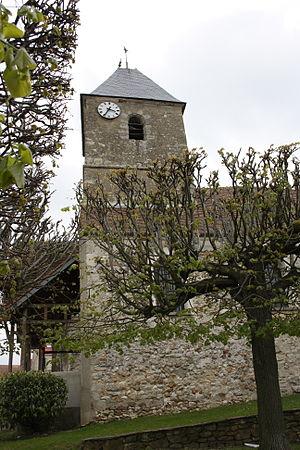
Drocourt est une commune du département des Yvelines, dans la région Île-de-France, en France, située à 18 km environ au nord-est de Mantes-la-Jolie et à 9 km au nord-ouest de Meulan.